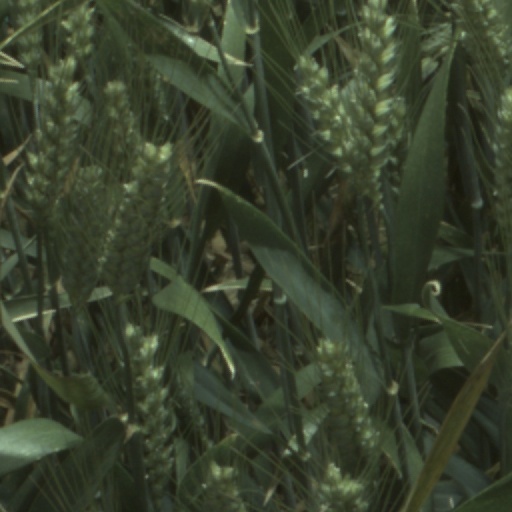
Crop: wheat